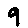
Label: 9